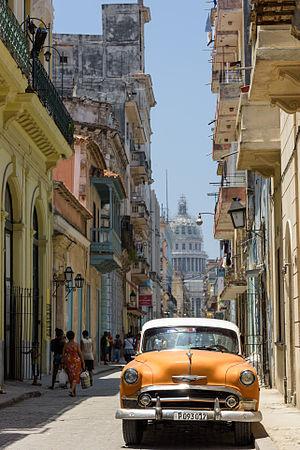
Rue de la vielle ville de La Havane.